No. 78 Squadron RAAF

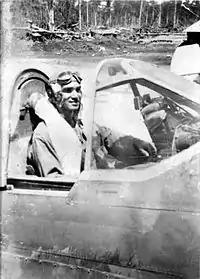

No. 78 Squadron continued to attack Japanese positions in the eastern NEI from Morotai in early 1945. The squadron flew 267 sorties in January during which its aircraft fired 77,000 rounds of machine-gun ammunition and dropped of bombs. Fewer sorties were flown during February and March, and on 10 April No. 78 Squadron ceased operations from Morotai to prepare to take part in the invasion of Tarakan, an island off the east coast of Borneo. While No. 81 Wing had originally been intended to land at Tarakan, due to delays in moving the unit from Australia No. 78 Wing was substituted shortly before the assault convoys departed Morotai. As a result, the wing had only ten days to pack its stores and prepare for its role in the landing. The main echelon of No. 78 Squadron disembarked at Tarakan on 6 May, but it took much longer than had been anticipated to repair the island's airfield and the unit was unable to recommence flying operations until 18 July. During this period the squadron's ground crew worked with Australian Army engineers to build roads, and some personnel spent time on the front line.